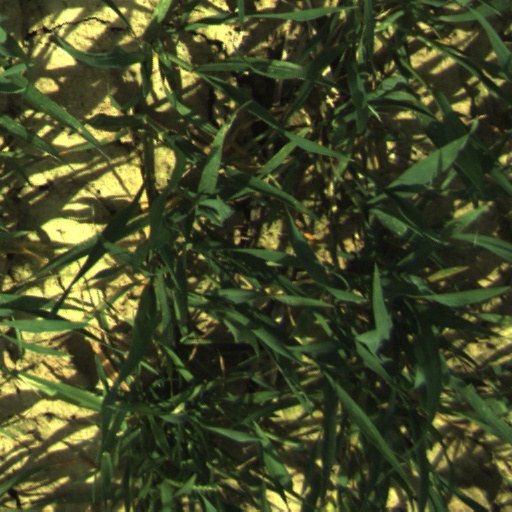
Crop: wheat